Noah Young

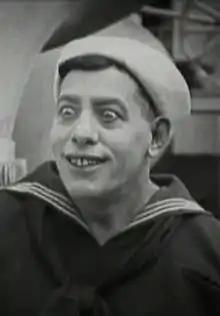
Young in "A Sailor-Made Man" (1921)

Noah Young, Jr. (February 2, 1887 – April 18, 1958) was a champion weightlifter and actor.